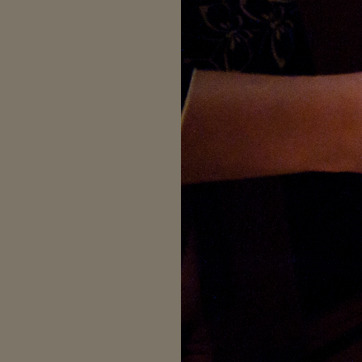
Material: skin